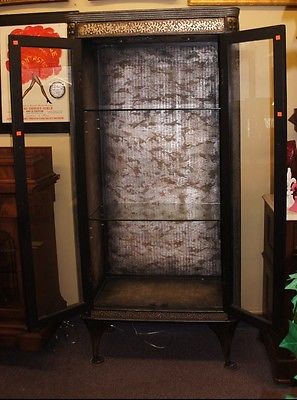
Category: cabinet